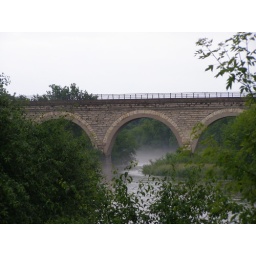
Rain swollen Turtle Creek flows swift under the historic five arch railroad bridge at Tiffany WI. 6-12-08